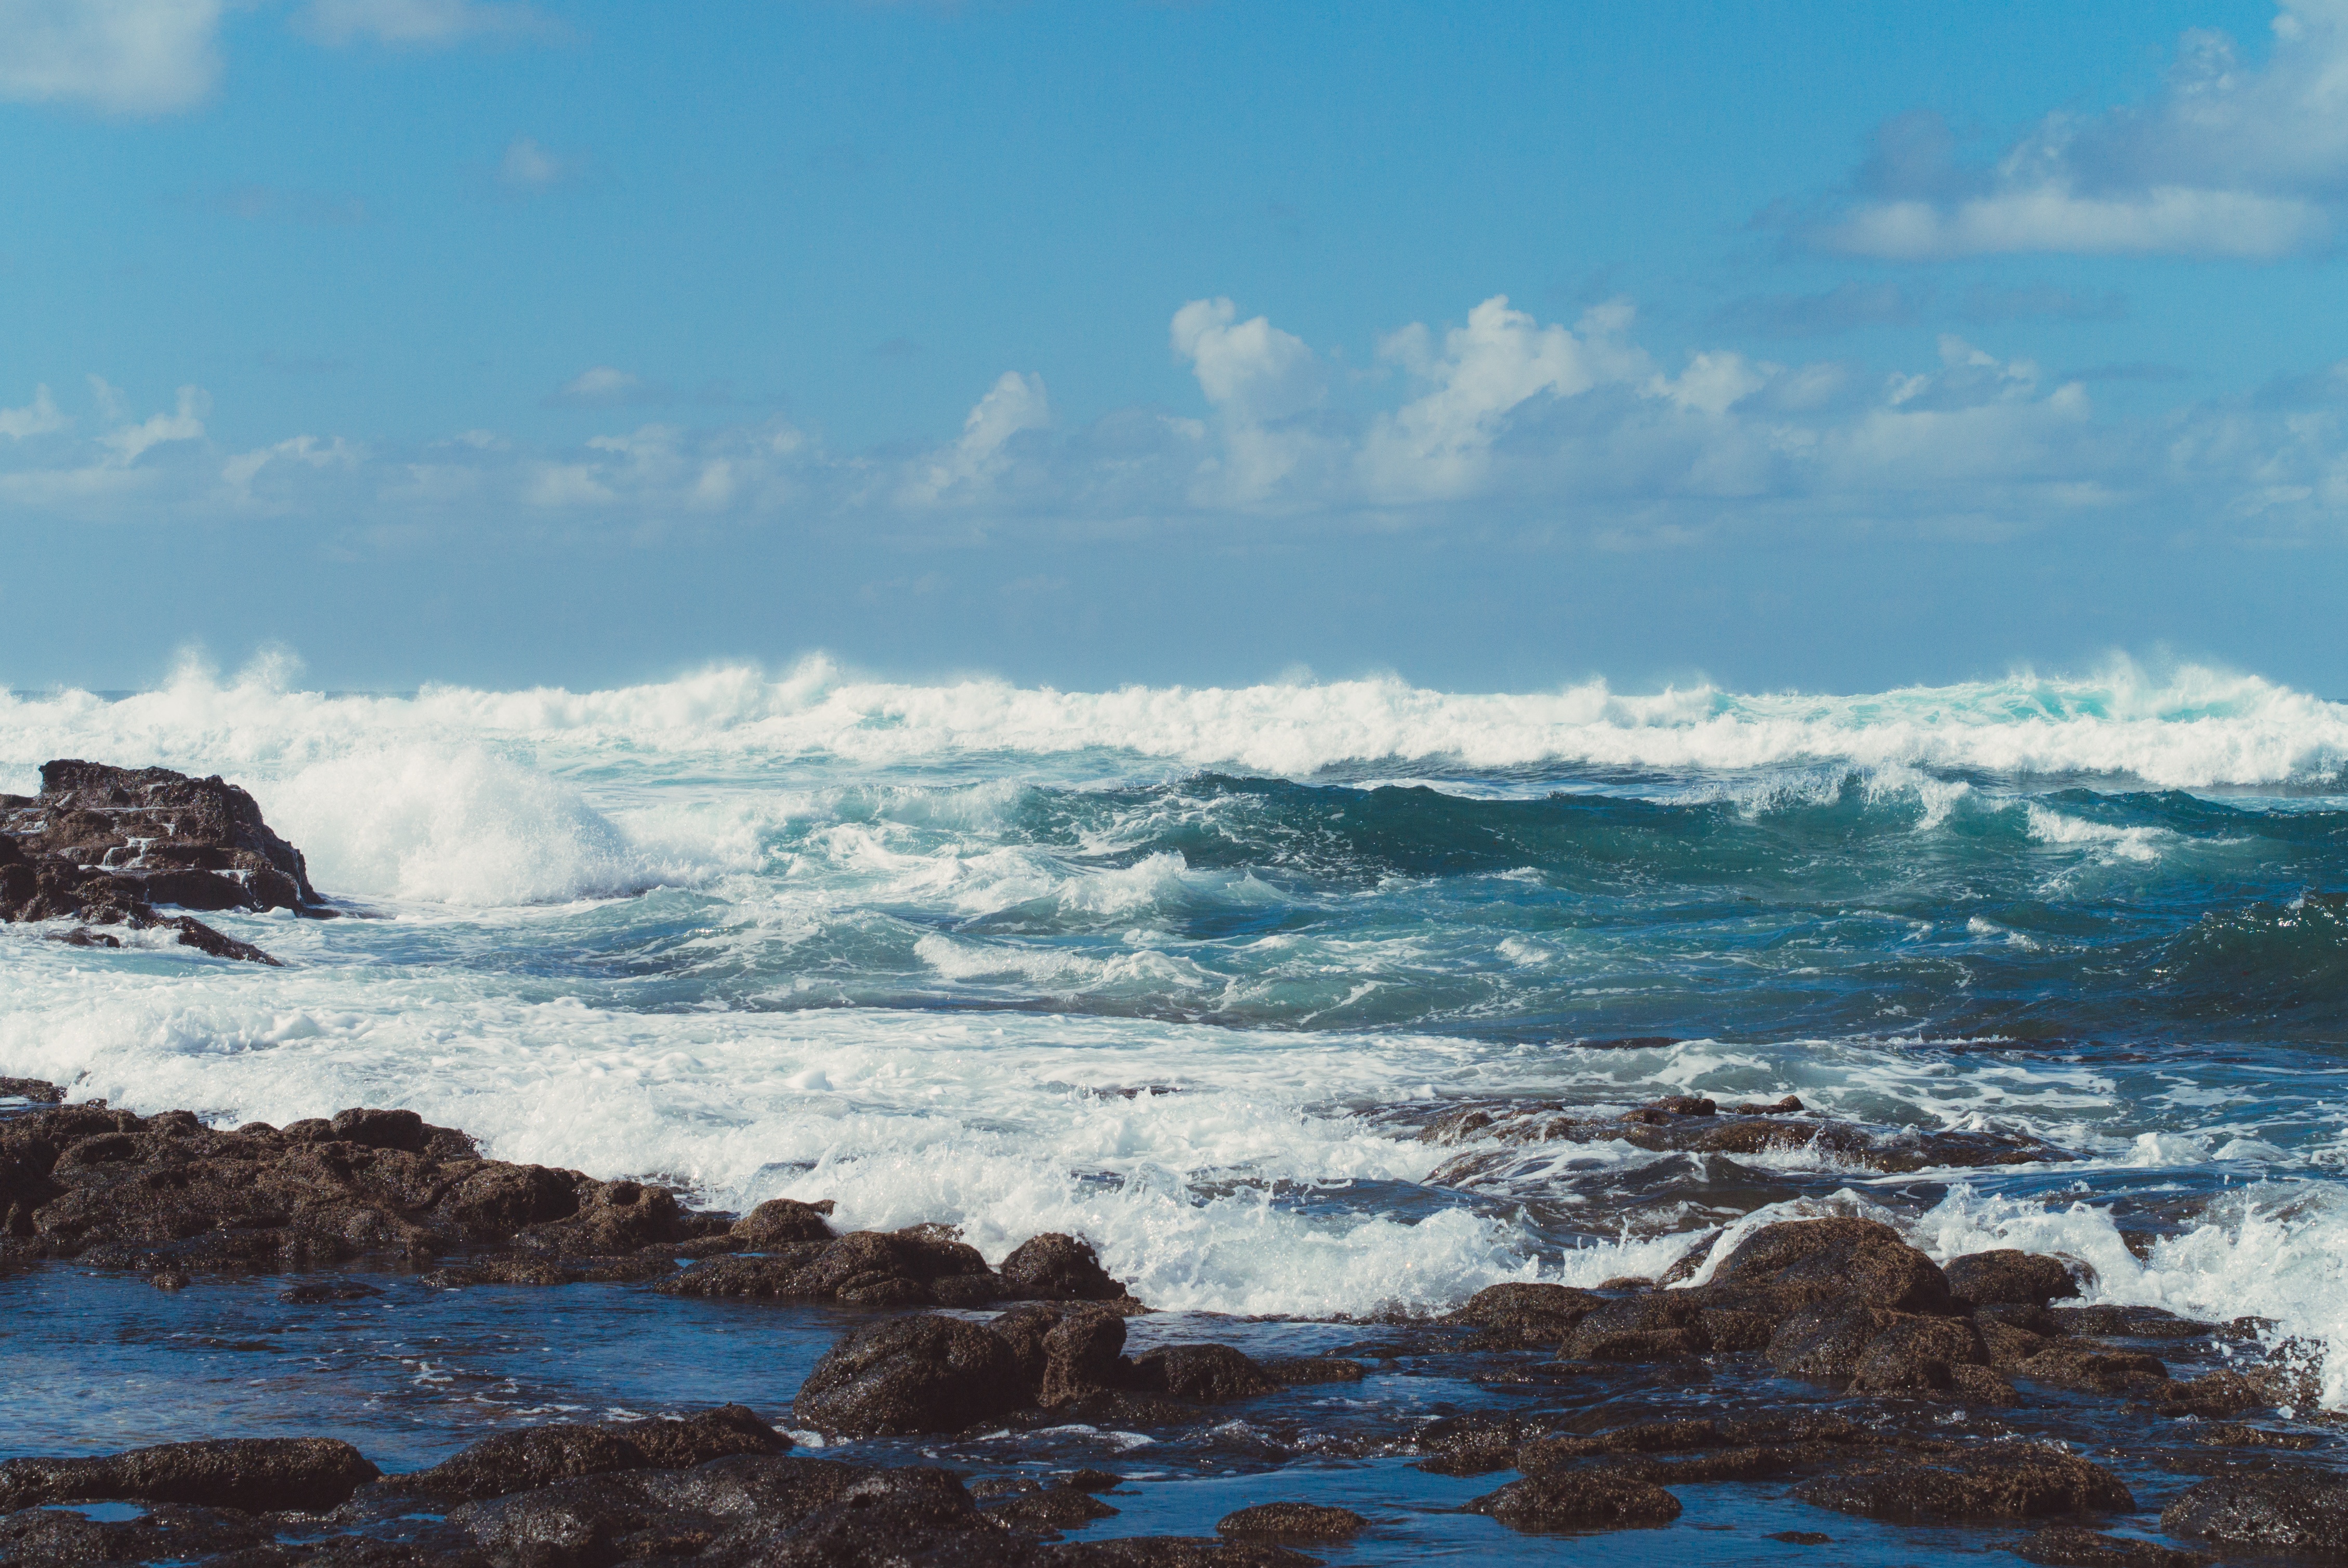
beach, sea, coast, rock, ocean, cloud, shore, wave, cove, bay, arctic, body of water, cape, arctic ocean, wind wave